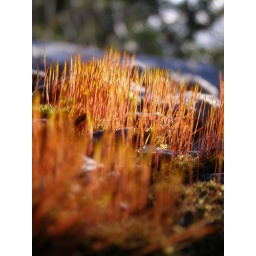
I wish I knew what these ground cover plants were. They seemed to revel in the winter sun.